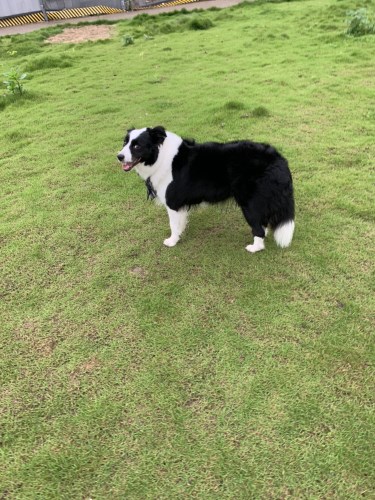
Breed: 2594-n000109-Border_collie